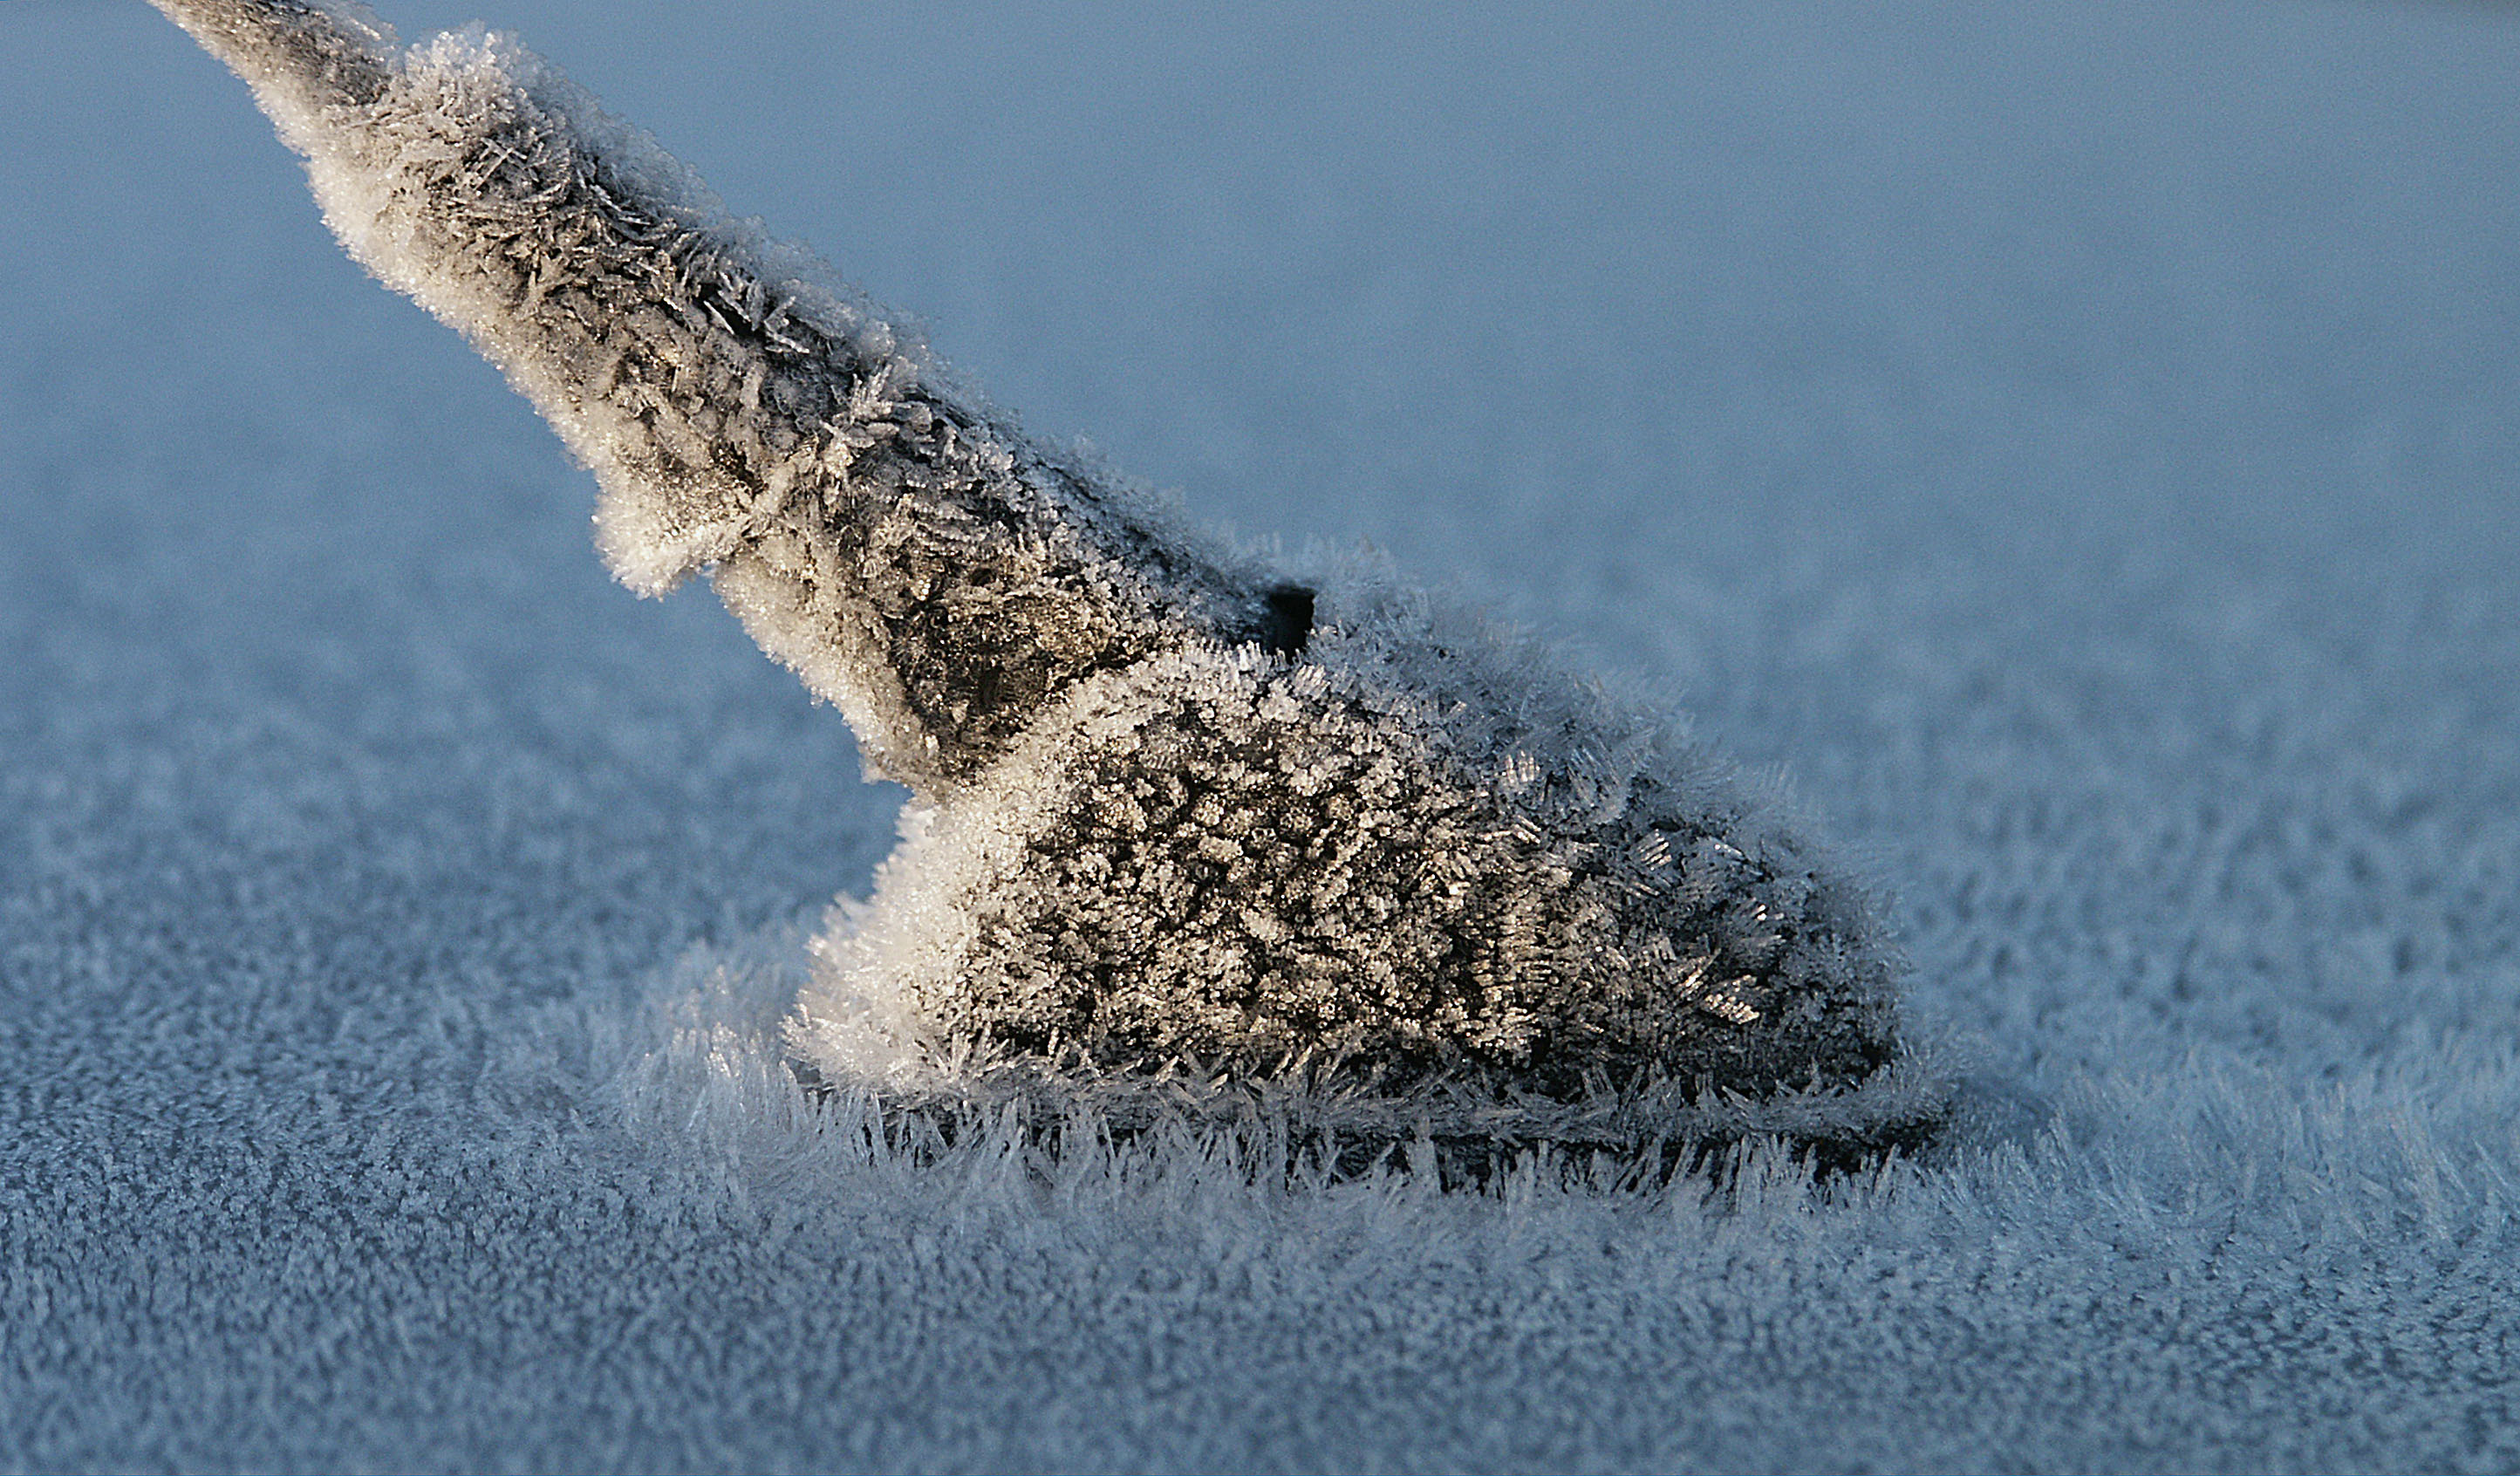
nature, grass, sand, branch, snow, winter, frost, ice, weather, aerial, season, close up, tundra, freezing, macro photography